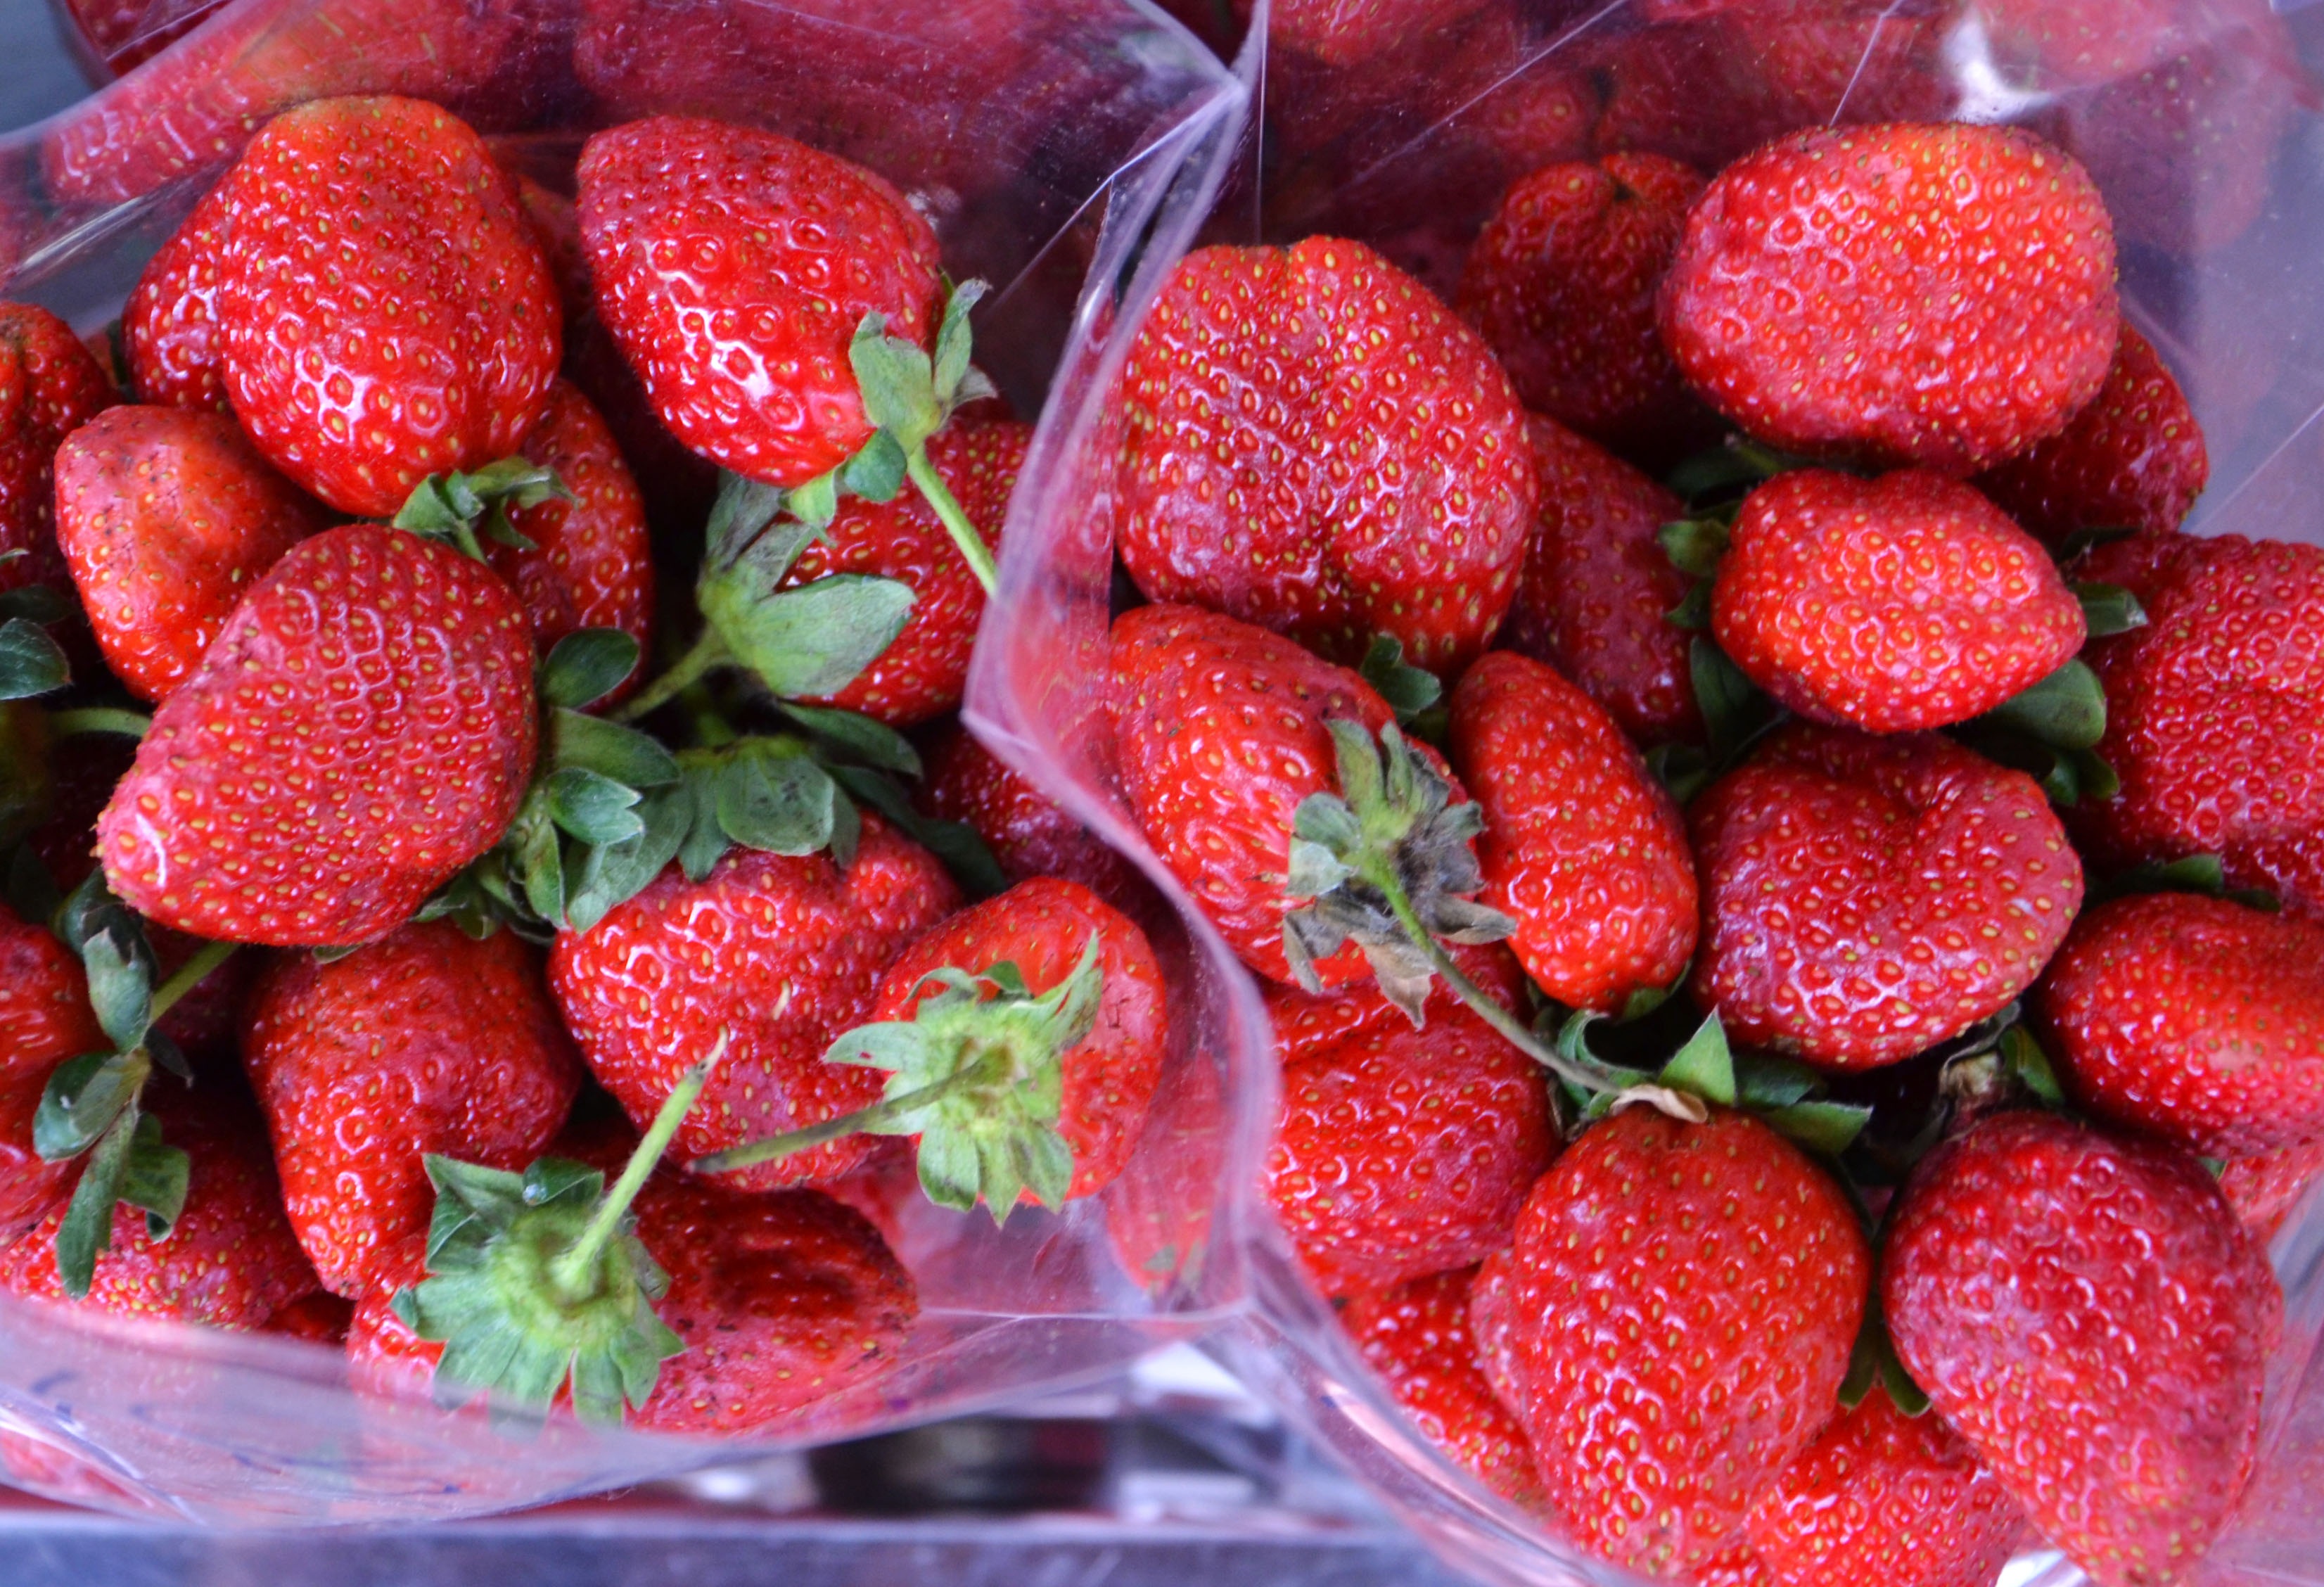
nature, plant, raspberry, fruit, berry, sweet, summer, ripe, food, red, produce, natural, fresh, lifestyle, juicy, healthy, dessert, delicious, strawberry, freshness, punnet, fresh fruit, vitamin, nutrition, tasty, vegan, vegetarian, refreshment, raw, strawberries, diet, healthy eating, organic, natural food, dieting, fresh food, healthy foods, eating healthy, healthy diet, health food, healthy meal, organic food, frutti di bosco